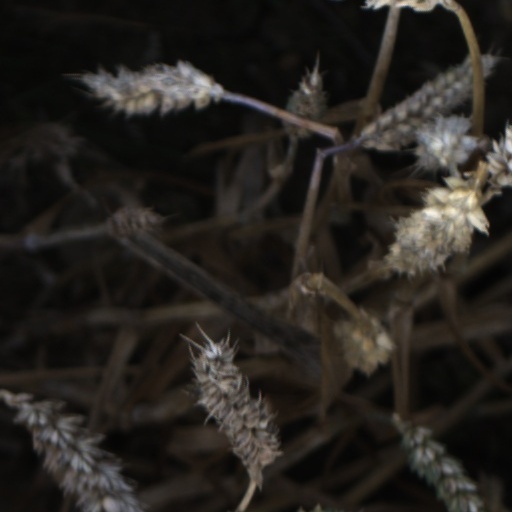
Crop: wheat